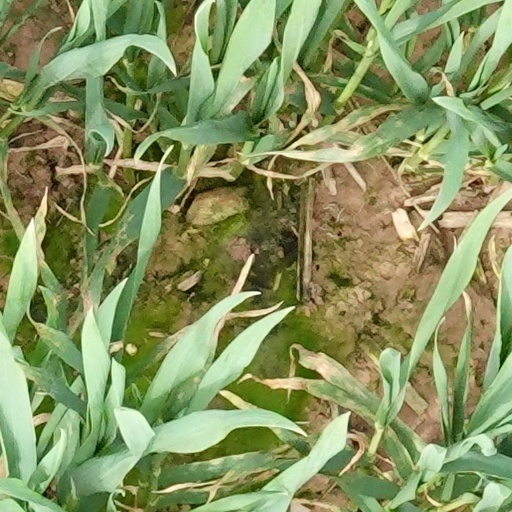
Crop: wheat